KUOM

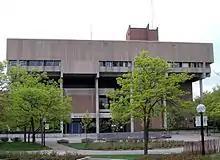
The Rarig Center on the West Bank of the University of Minnesota's Minneapolis campus, home to KUOM since 1974

In 1948 a low-power student-run carrier current station was established, with studios in Coffman Memorial Union. Due to its very limited coverage, which was restricted to the campus and immediately adjoining areas, the station did not require a license from the Federal Communications Commission, or qualify for officially assigned call letters. However, it informally identified itself as WMMR for "Women's and Men's Minnesota Radio." Focused on providing a service for the student body, WMMR initially broadcast at 730 AM as "Radio 73". The programming was later also carried by the Minneapolis cable television system.